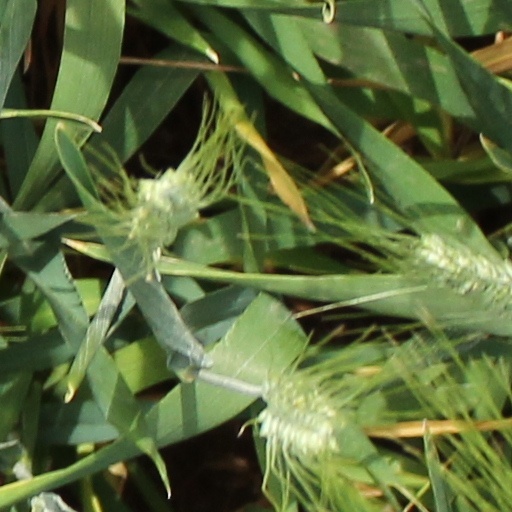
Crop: wheat